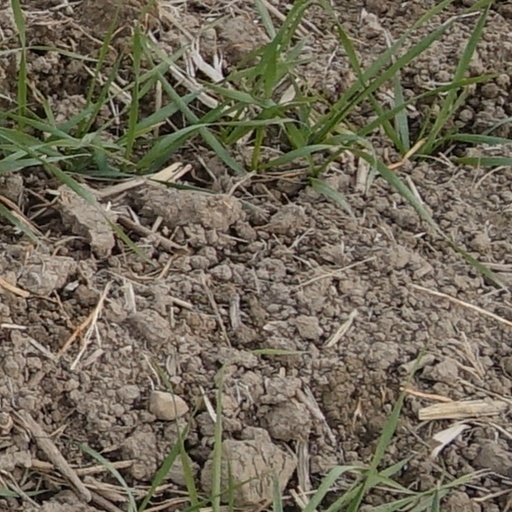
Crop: wheat